The Daily Talk

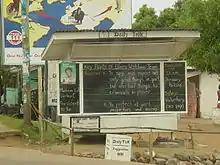
The board in 2006, discussing president-to-be Ellen Johnson Sirleaf

The founder, managing editor and sole employee of the "Daily Talk" is Alfred J. Sirleaf, an inventor and father of three who founded his blackboard newspaper on May 14, 2000 because of his belief that a well-informed citizenry is crucial to the rebirth of Liberia after years of civil war. In post-war Liberia, Sirleaf sees access to information as the key to peace.